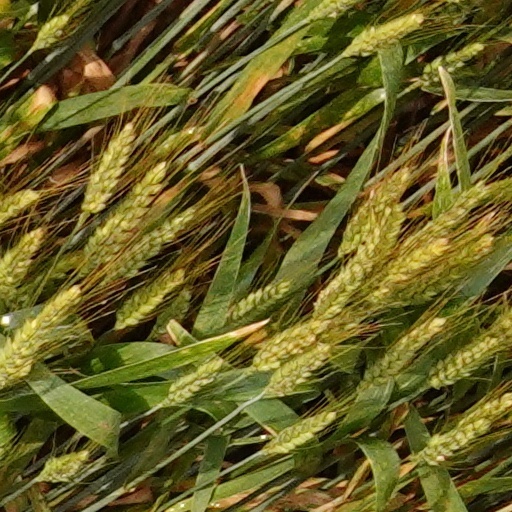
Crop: wheat